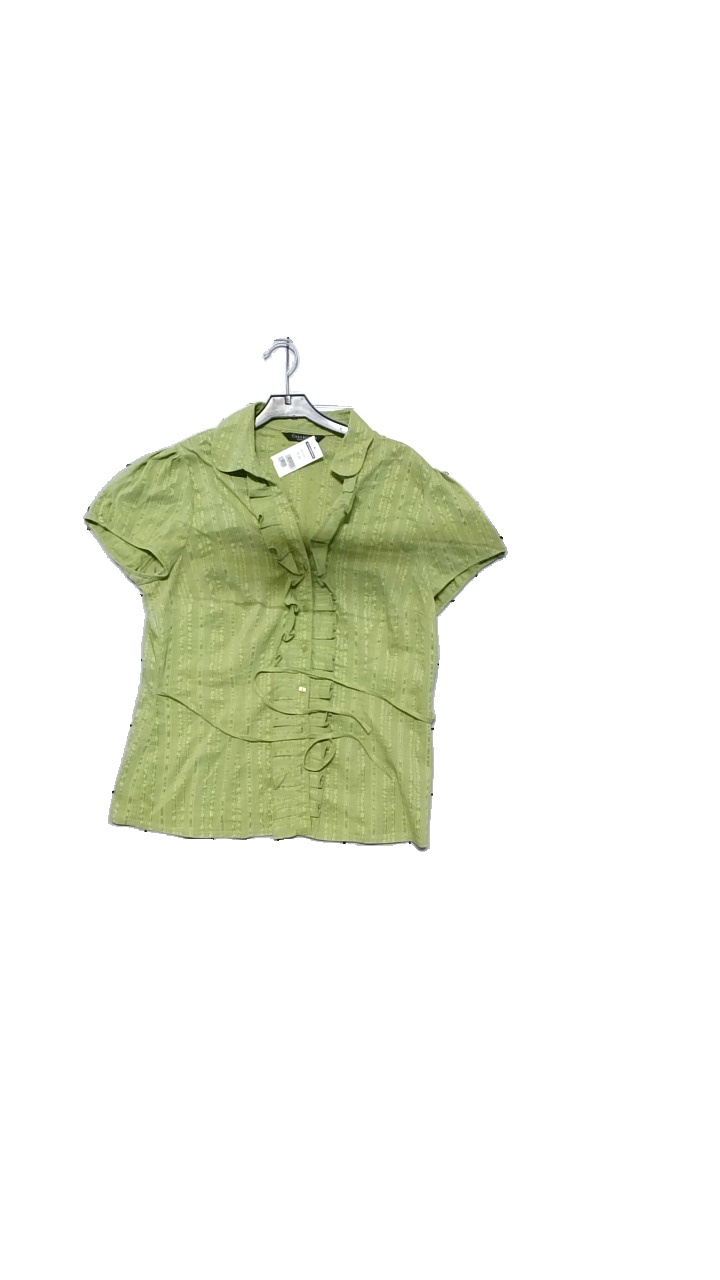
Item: Blouse (Ladies)
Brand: Collection Denmark
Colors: Green
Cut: Regular
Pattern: Striped
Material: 80% cotton, 17% polyester, 3% elastane
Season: All
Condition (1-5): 5
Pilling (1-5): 5
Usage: Reuse
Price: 50-100